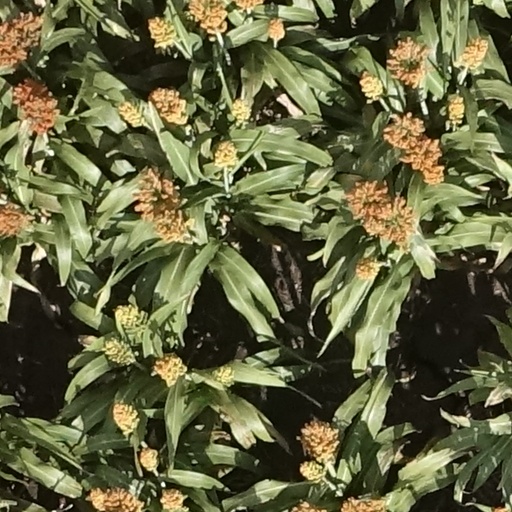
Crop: sorghum